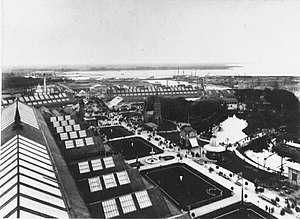
Den Nordiske Industri-, Landbrugs- og Kunstudstilling i Kjøbenhavn 1888 / Begrebet kunstindustri som katalysator for organisatorernes opfattelse af det nationale ansvar
Udsigt over udstillingsområdet fra centralhallens kuppel